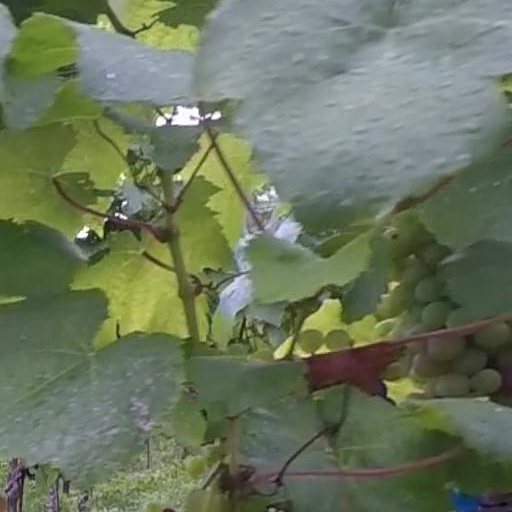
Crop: grape